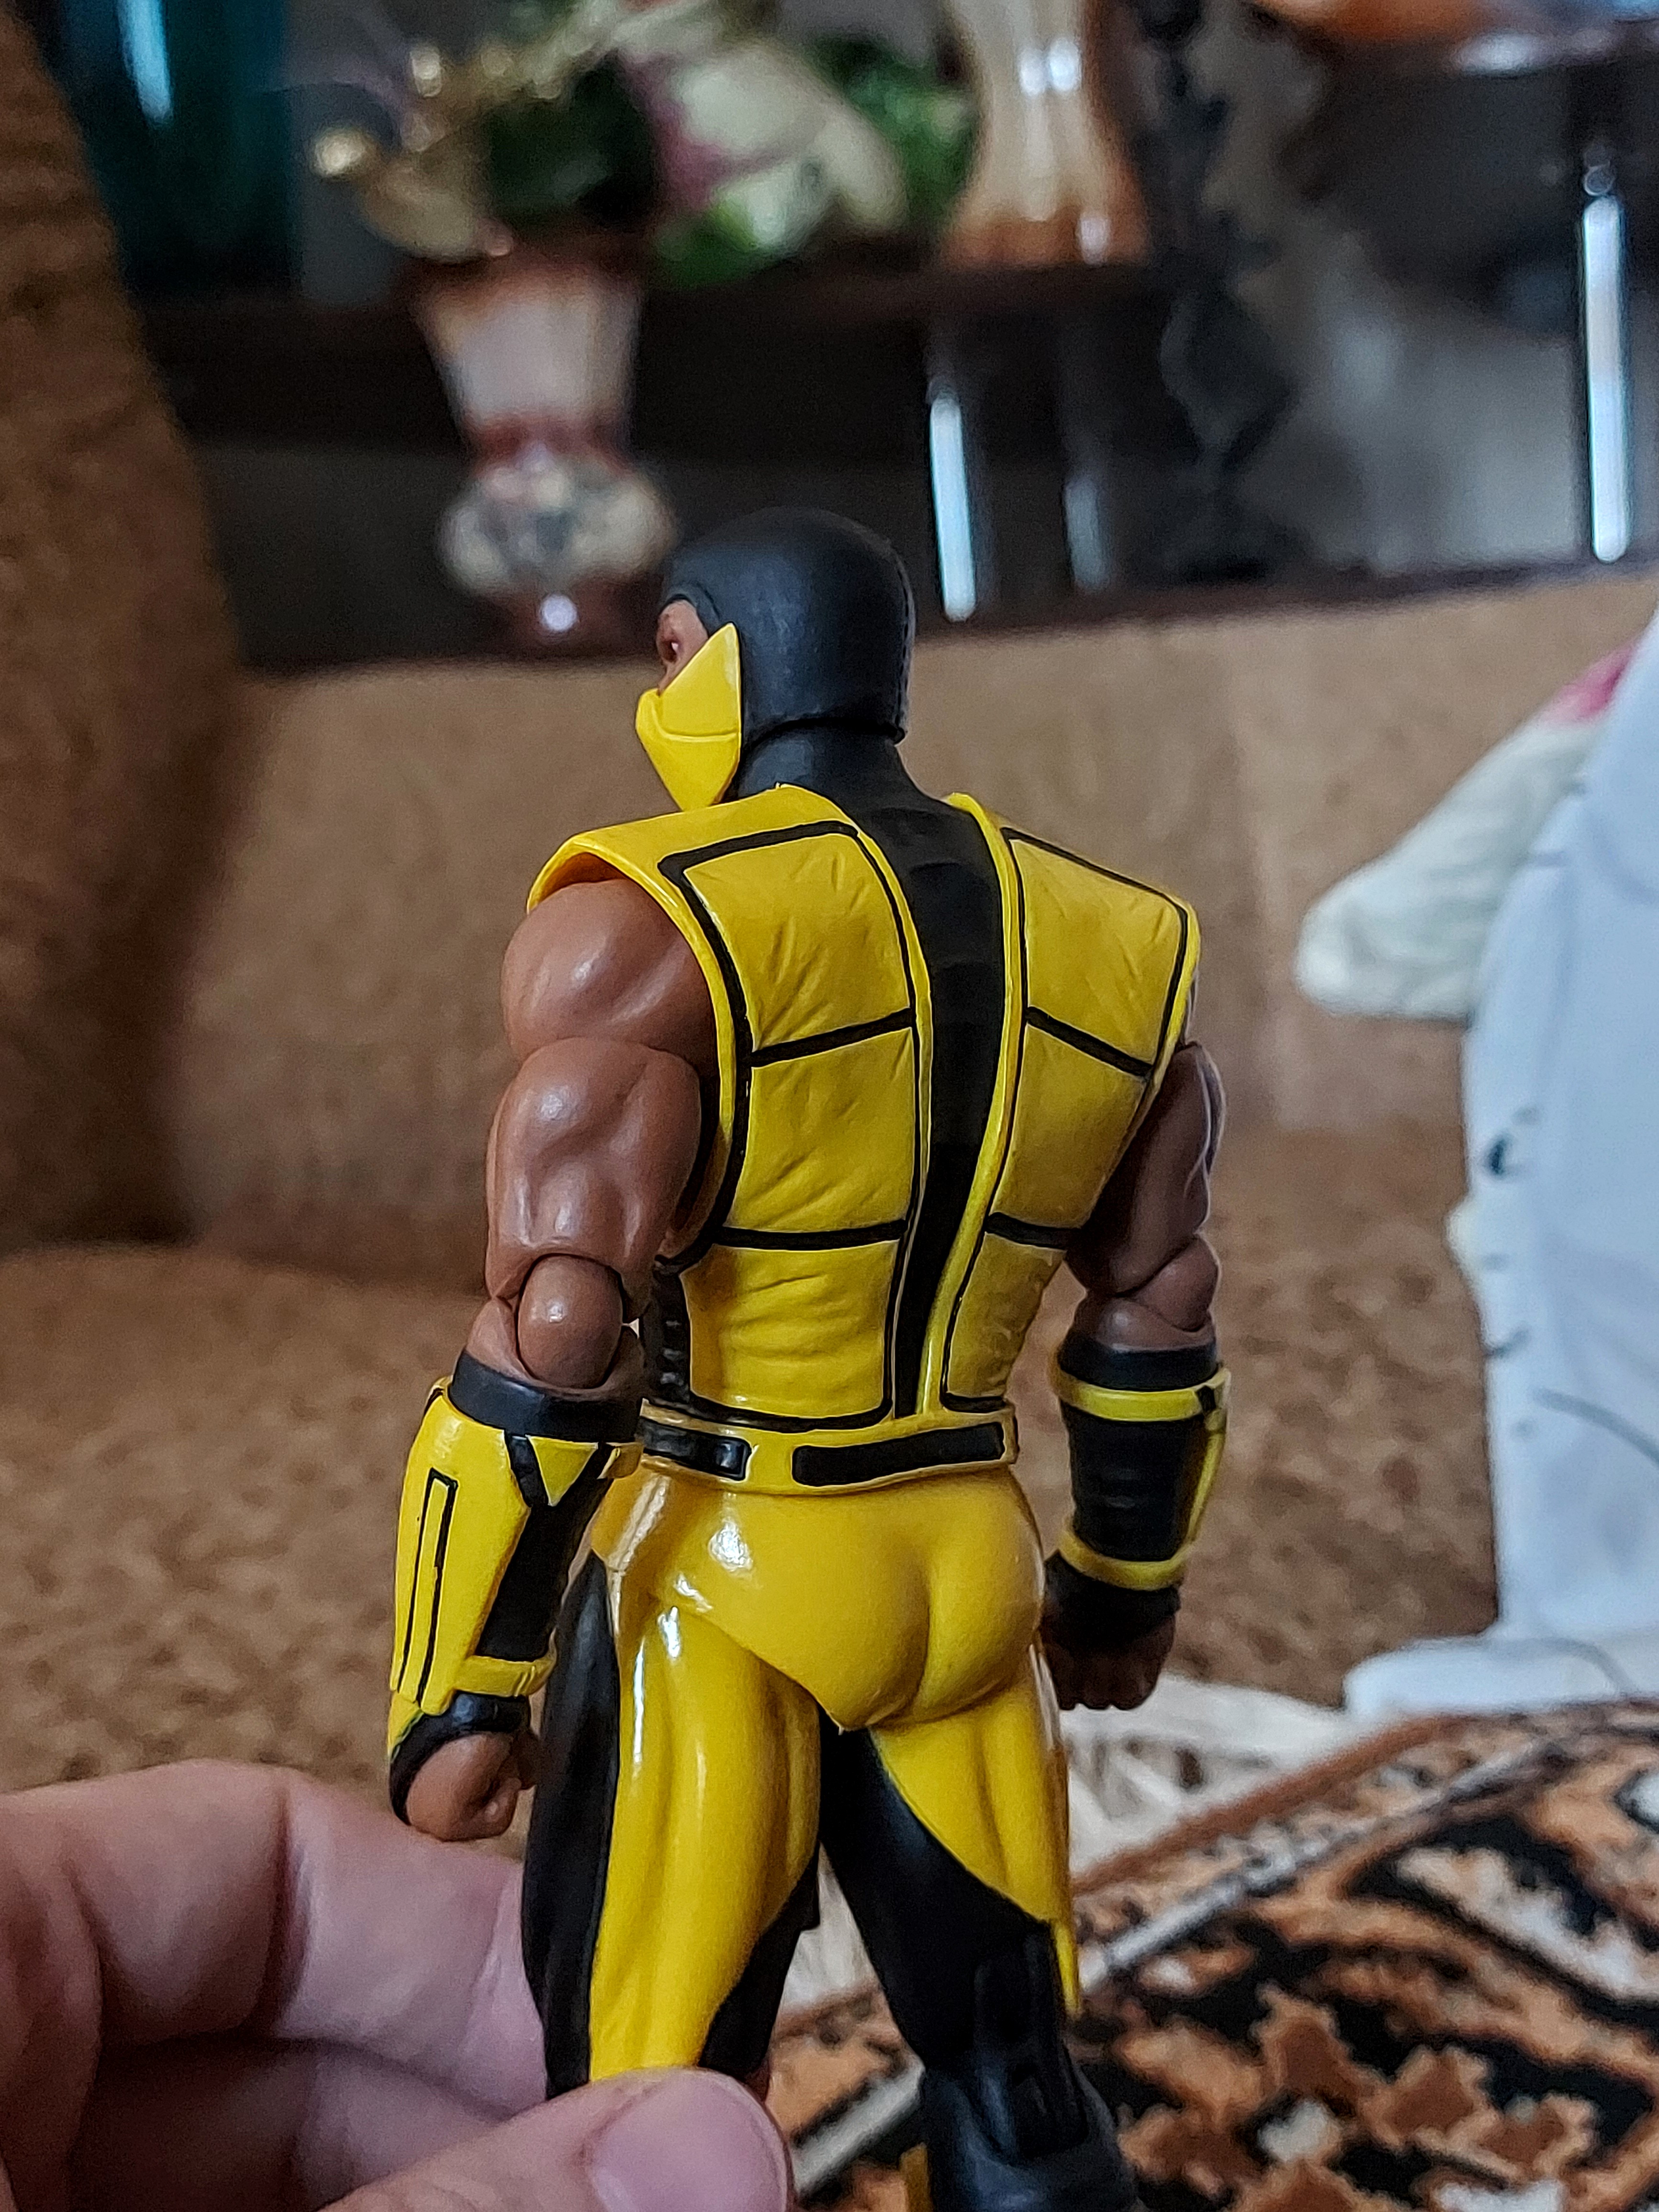
scorpion, storm, collectibles, toy, thigh, chest, personal protective equipment, fictional character, electric blue, cape, action figure, armour, hat, costume, hero, figurine, fiction, justice league, metal, human leg, machine, superhero, underpants